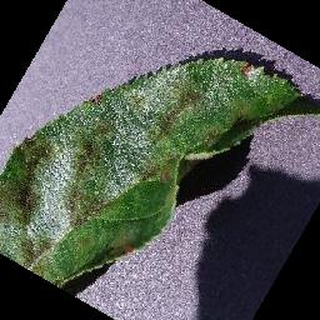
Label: apple_apple_scab